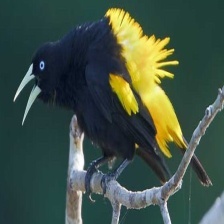
Species: YELLOW CACIQUE
Scientific name: CACICUS CELA